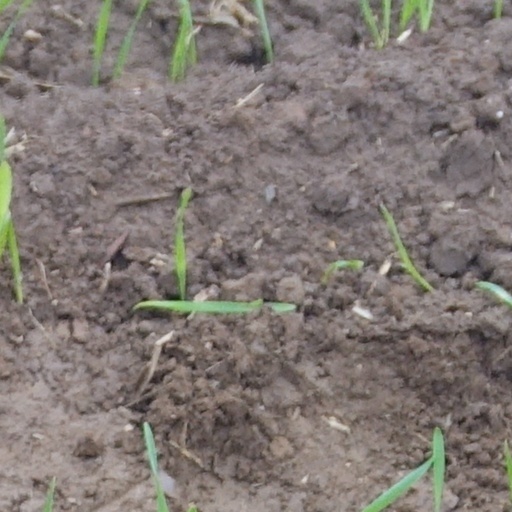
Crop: wheat